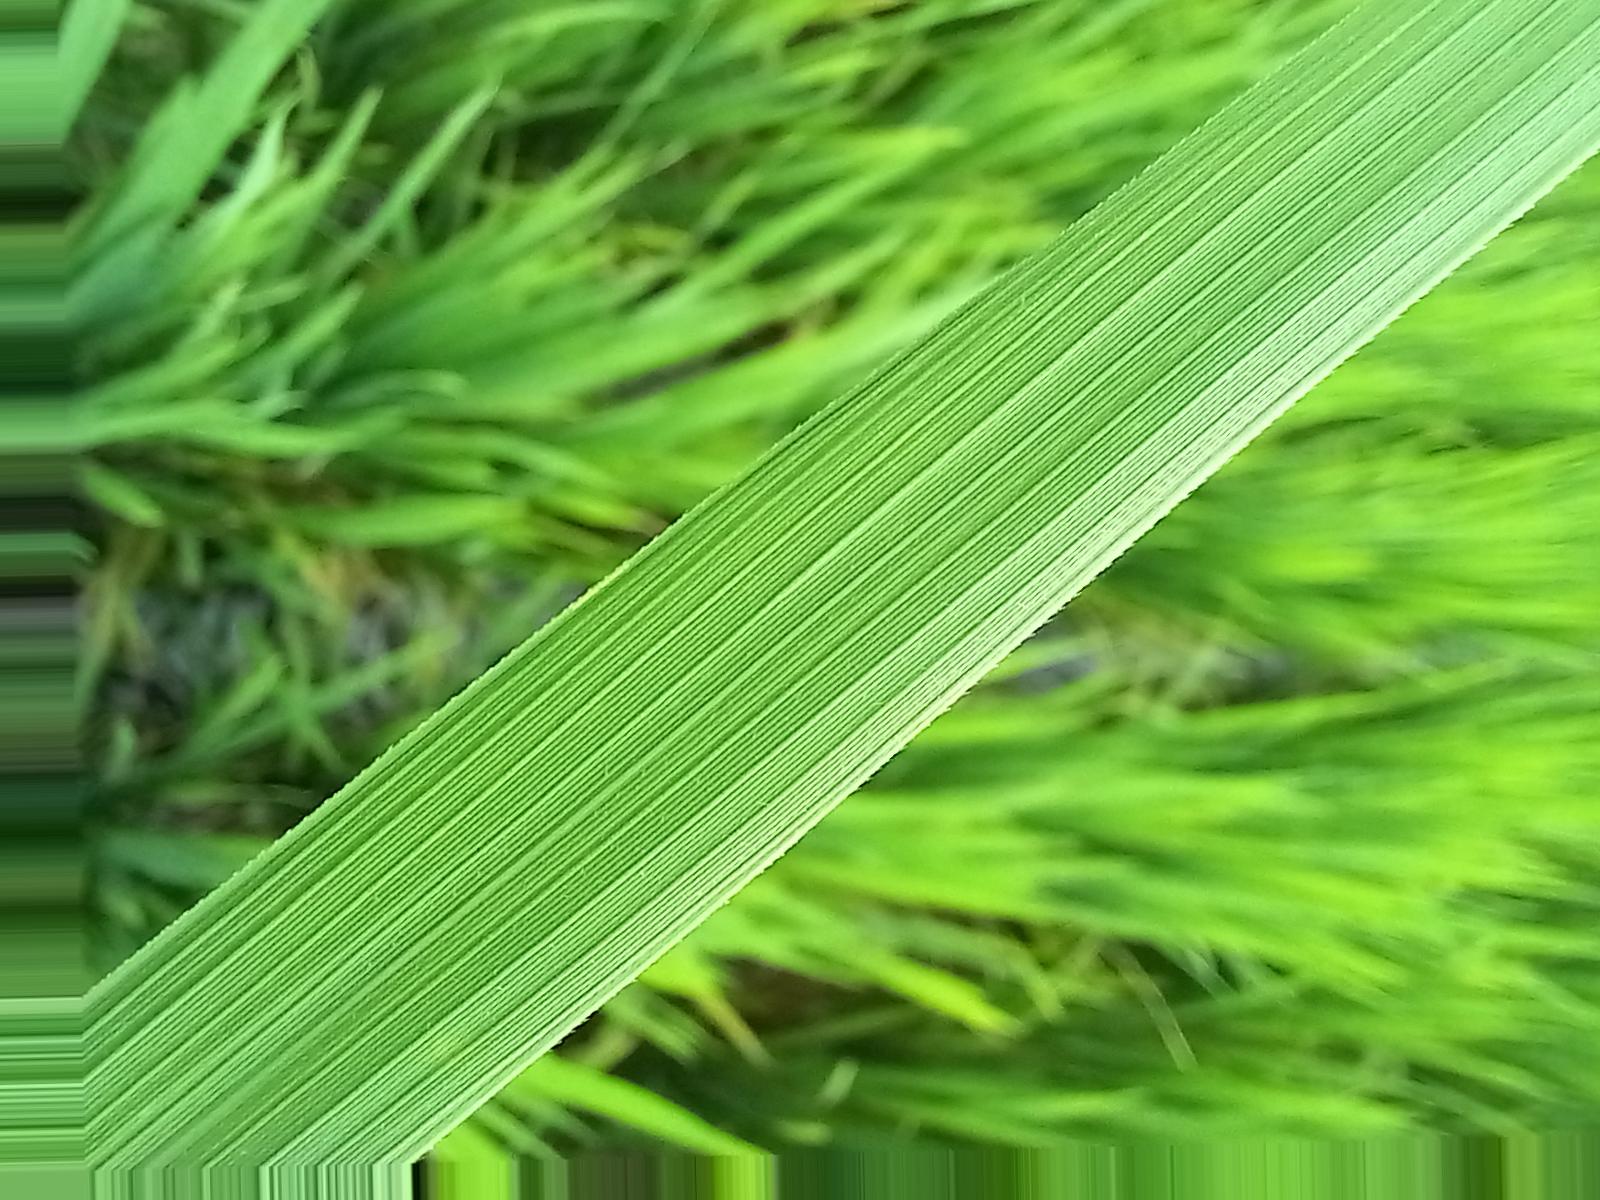
Nhãn: Healthy